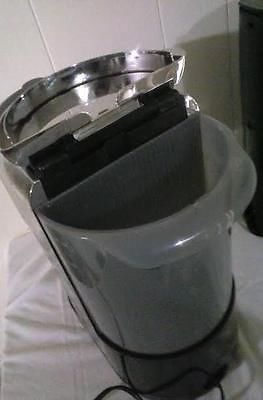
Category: coffee maker